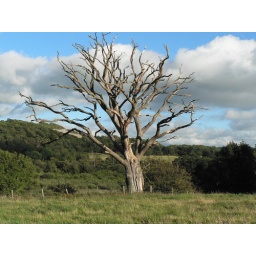
This lovely tree was in the field next to Pheasant Field.